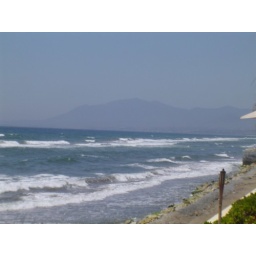
Here's a view of the mediterranean from the beach club. One of the mountains in the distance